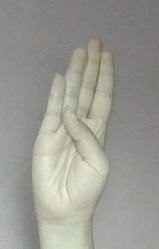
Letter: kaaf